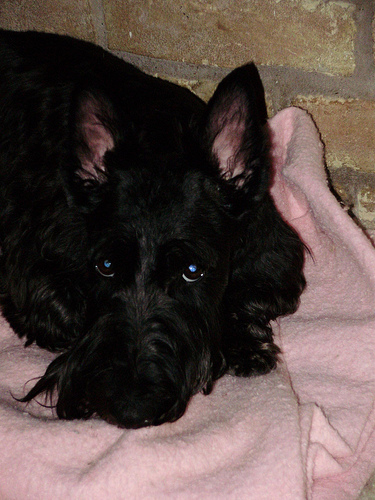
Breed: scottish terrier